Avraham Avi-hai

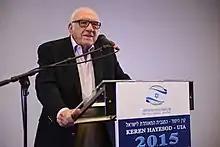
Avi-hai speaks at a Keren Hayesod event.

Avraham Avi-hai (23 January 1931 – 3 December 2023) was an Israeli civil servant, journalist and author who was a member of the Jewish Agency for Israel and World Zionist Organization executives. He served on the staff of Israel's first prime minister, David Ben-Gurion, as secretary for public affairs to Prime Minister Levi Eshkol, and as World Chairman of Keren Hayesod–United Israel Appeal (1978 to 1988).